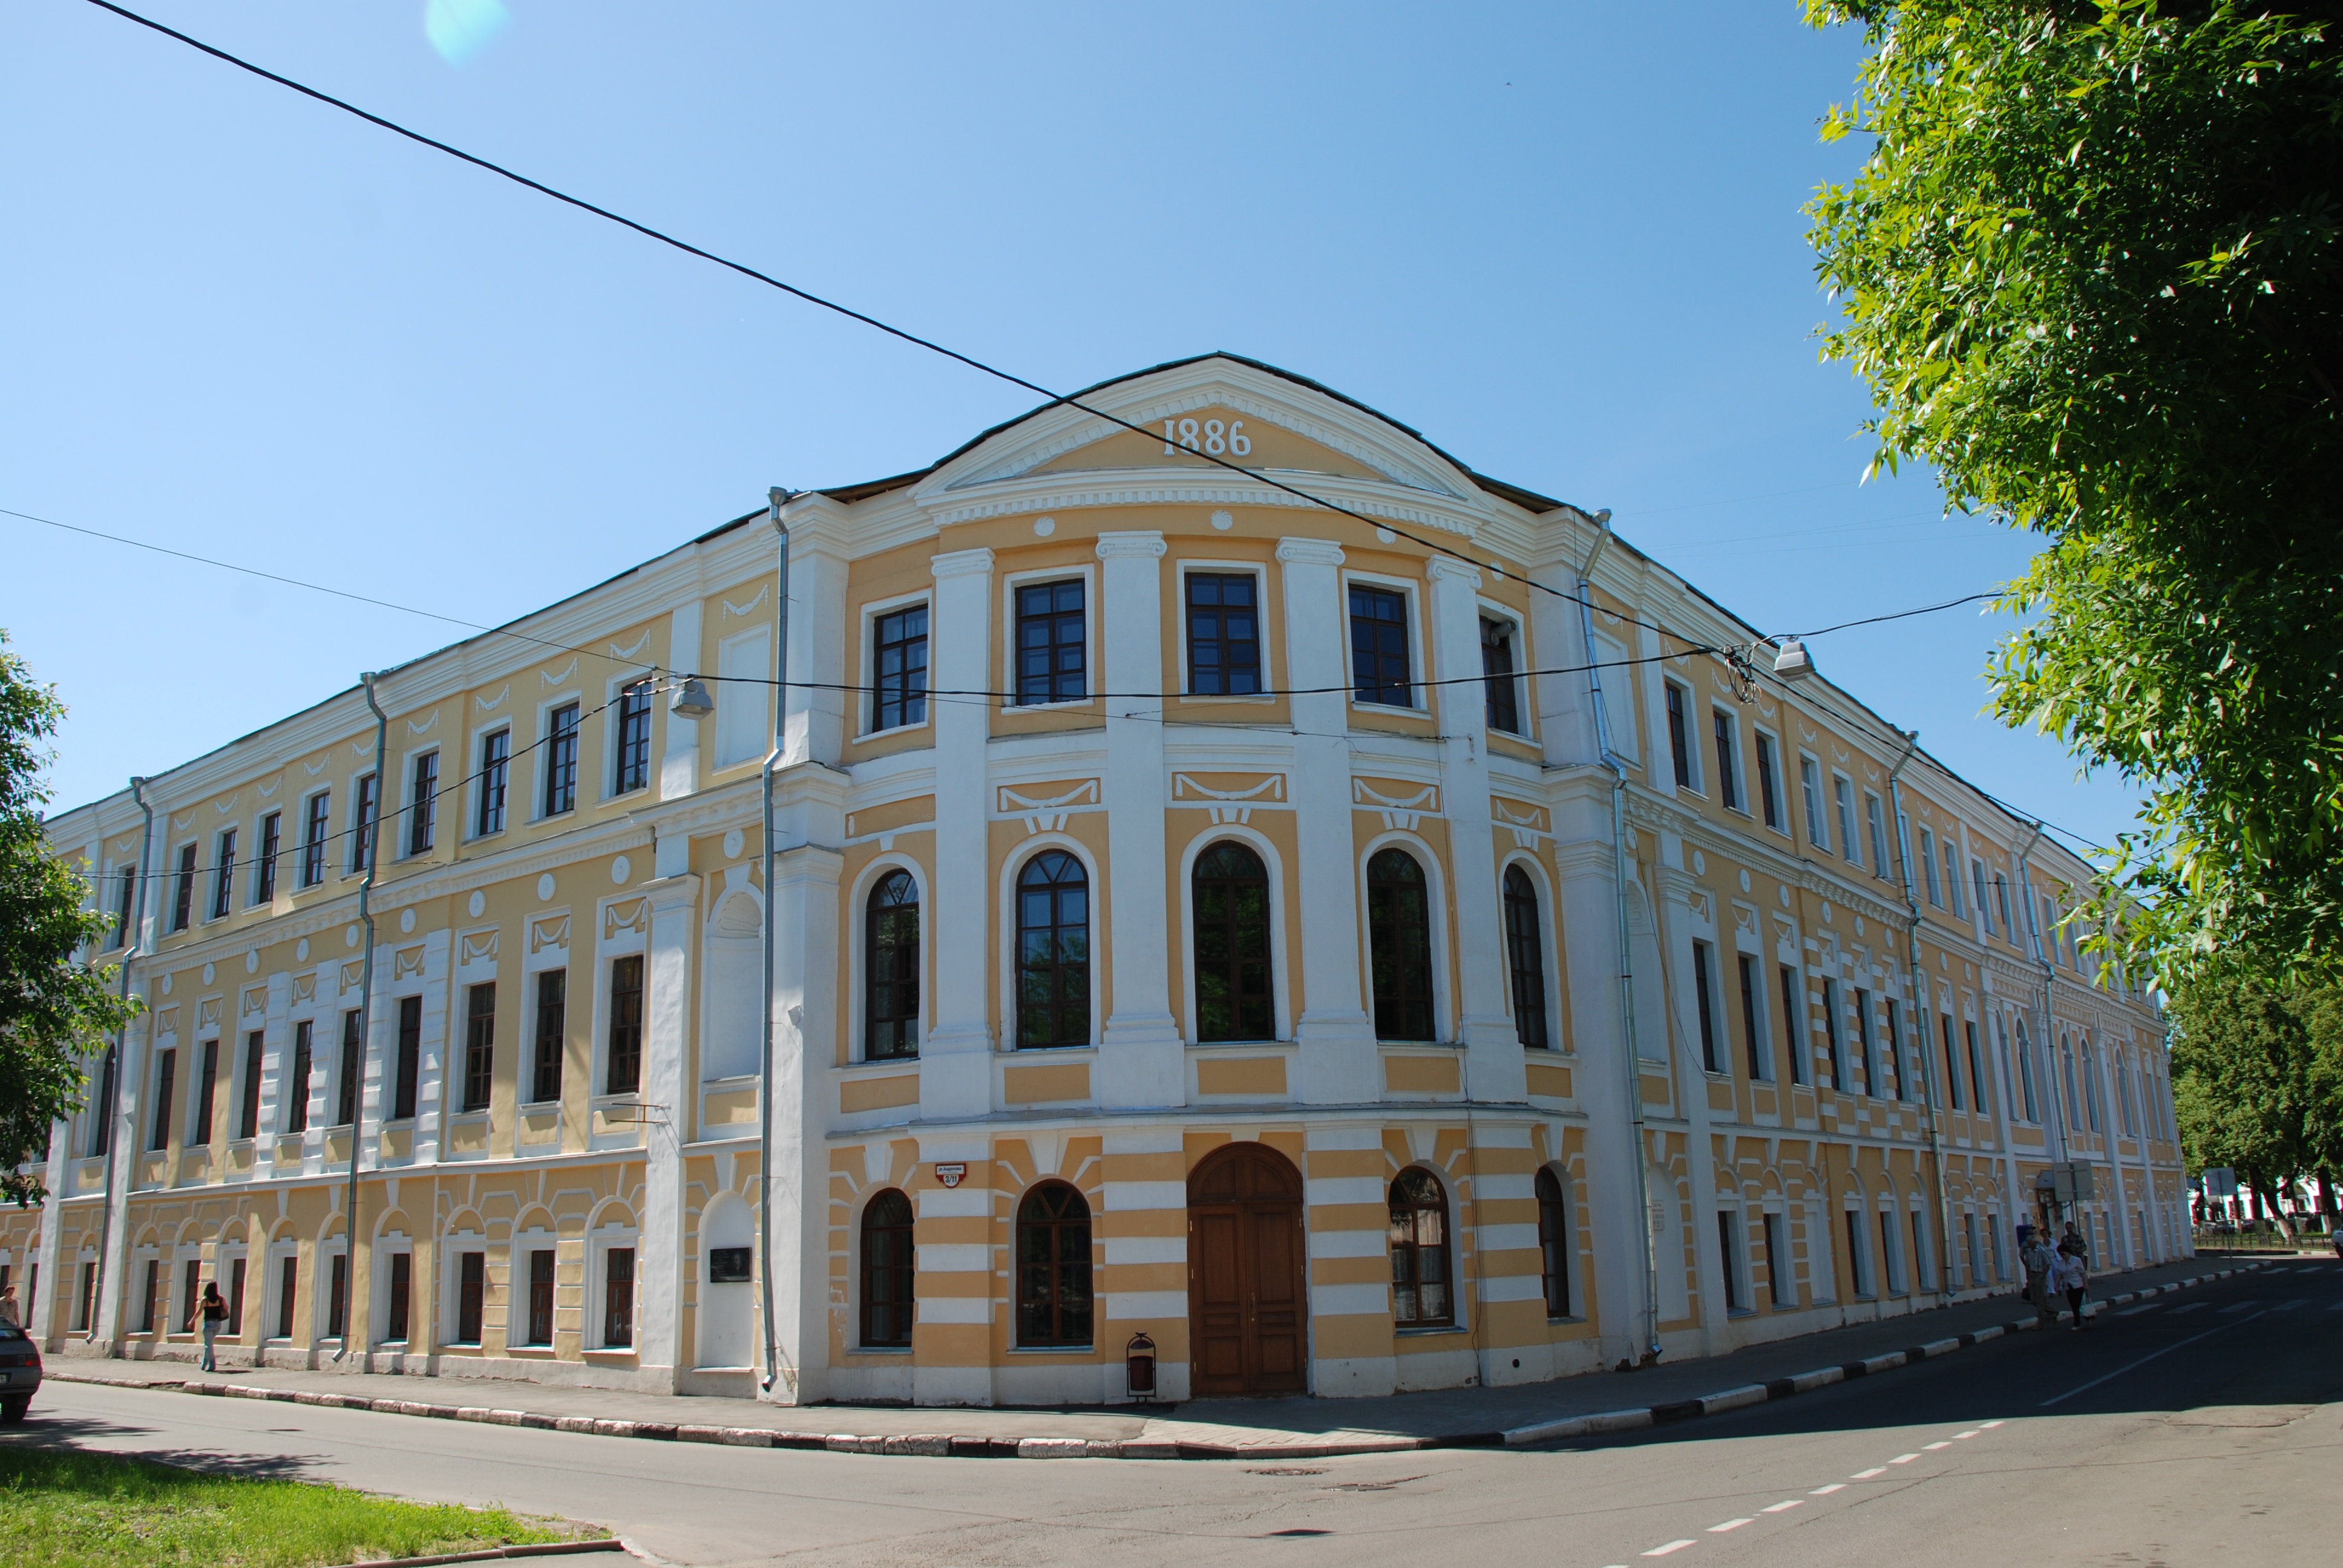
architecture, building, city, cityscape, downtown, plaza, landmark, facade, nikon, school, nikkor, estate, russia, d80, cityscapes, courthouse, 18135mmf3556g, 18135mm, nikond80, yaroslavl, neighbourhood